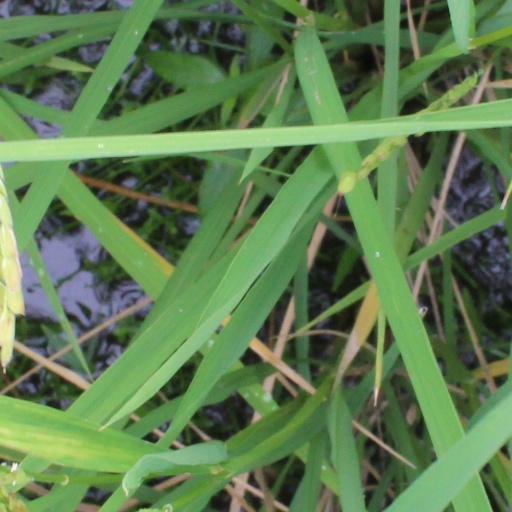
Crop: rice